A. E. van Vogt

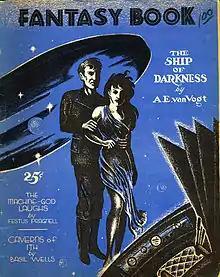
Van Vogt's "Ship of Darkness" was the cover story in the second issue of "Fantasy Book" in 1948.

While still living in Winnipeg, in 1939 van Vogt married Edna Mayne Hull, a fellow Manitoban. Hull, who had previously worked as a private secretary, went on to act as van Vogt's typist, and was credited with writing several SF stories of her own throughout the early 1940s.